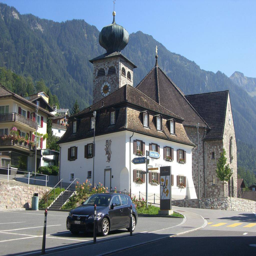
Triesenberg